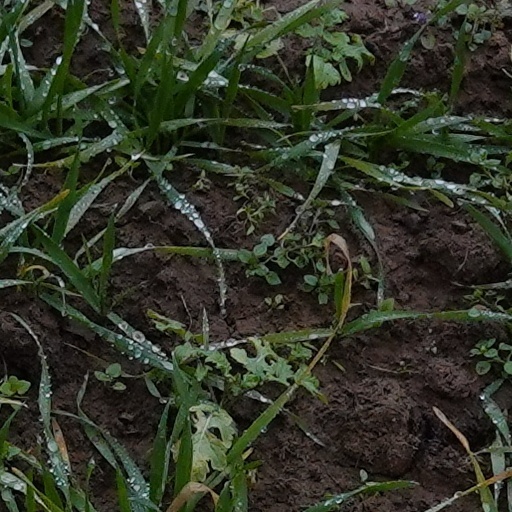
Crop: wheat